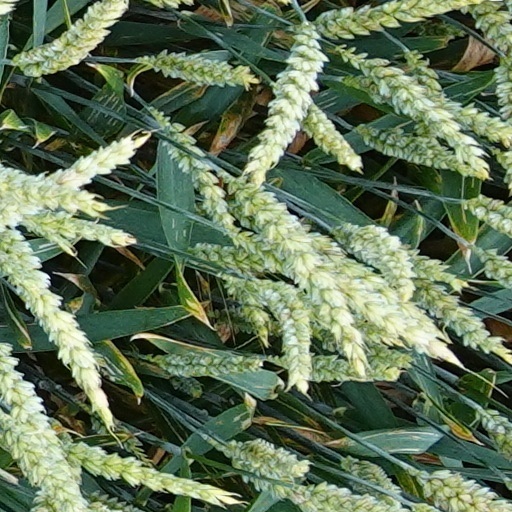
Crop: wheat